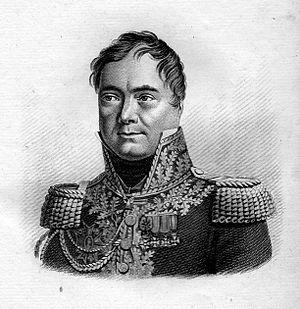
Georges Mouton, comte de Lobau, général d'Empire (1770-1838). Il est élevé à la dignité de maréchal de France en 1831.
Le boulevard Lobau est une voie située à l'est de la ville de Nancy, dans le département de Meurthe-et-Moselle, en région Lorraine.
La rue de Lobau est une voie située dans le 4ᵉ arrondissement de Paris, en France, formant la limite entre le quartier Saint-Gervais et celui Saint-Merri.